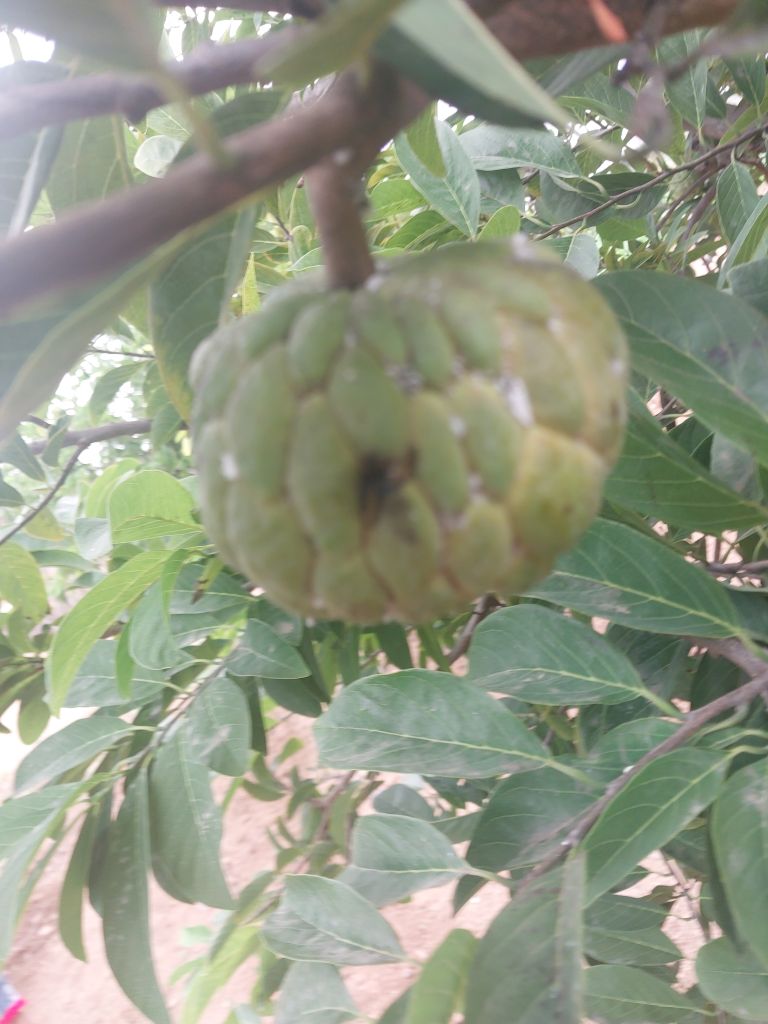
Disease label: Athracnose